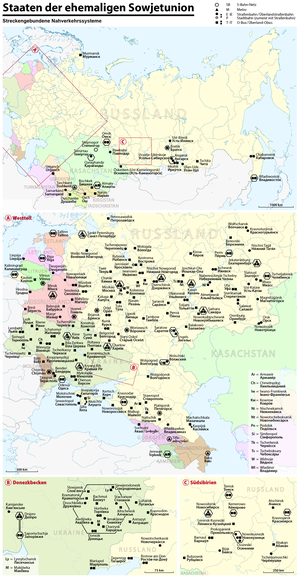
Carte des réseaux de transports en commun de l'ex-Union soviétique avec systèmes RER, tram-train, métro, métro léger, tramway ou trolleybus